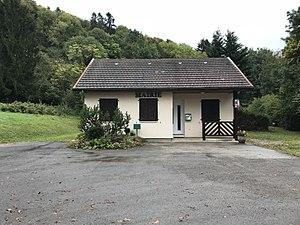
Plaisia (Jura, France) en octobre 2017.
Plaisia est une commune française située dans le département du Jura en région Bourgogne-Franche-Comté.